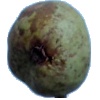
Label: pear_stone